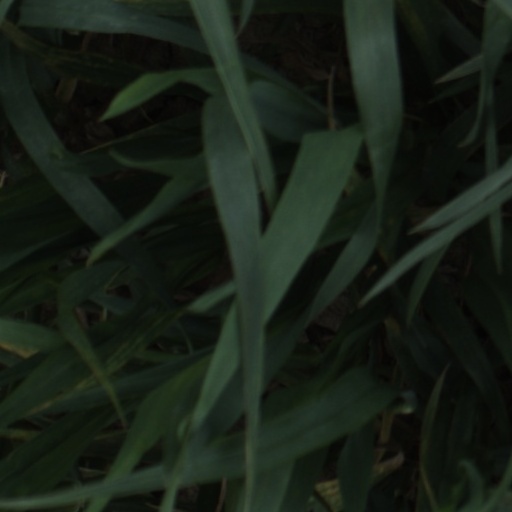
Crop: wheat